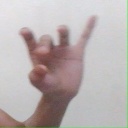
अक्षर: ओ